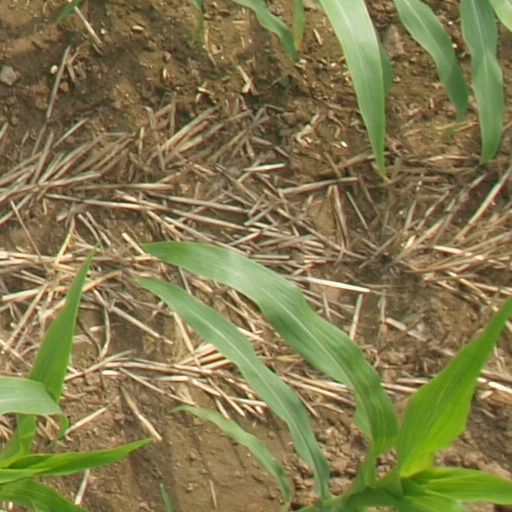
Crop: maize; corn